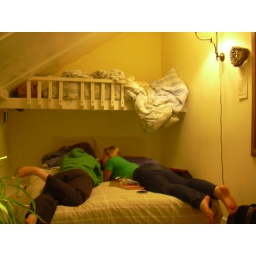
in our room at the bridge street inn.